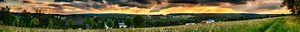
Hammerbrücke est une ancienne commune autonome de Saxe, située dans l'arrondissement du Vogtland, dans le district de Chemnitz. Elle a fusionné le 1er octobre 2009 avec les communes de Tannenbergsthal et Morgenröthe-Rautenkranz pour former la nouvelle commune de Muldenhammer.